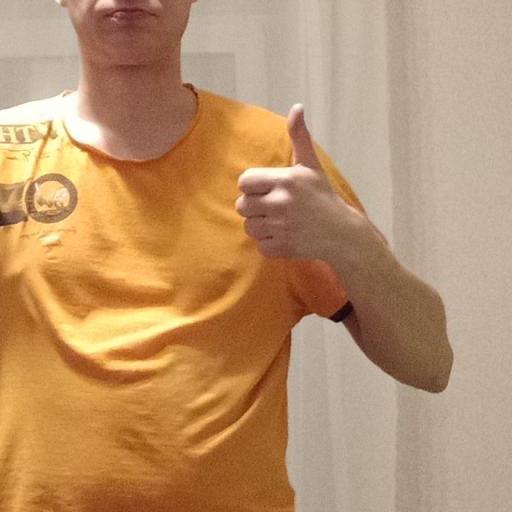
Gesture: like